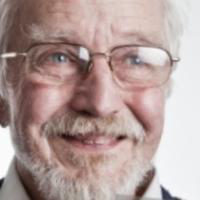
Age group: age 66-80